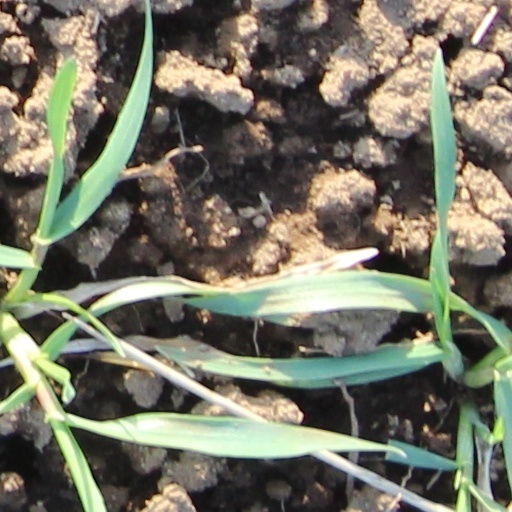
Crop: wheat